Physician Data Query

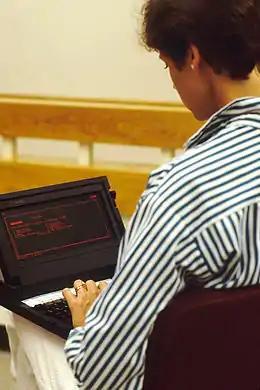
A woman accessing the PDQ database with an early laptop in 1987

Physician Data Query (PDQ) is the US National Cancer Institute's (NCI) comprehensive cancer database.